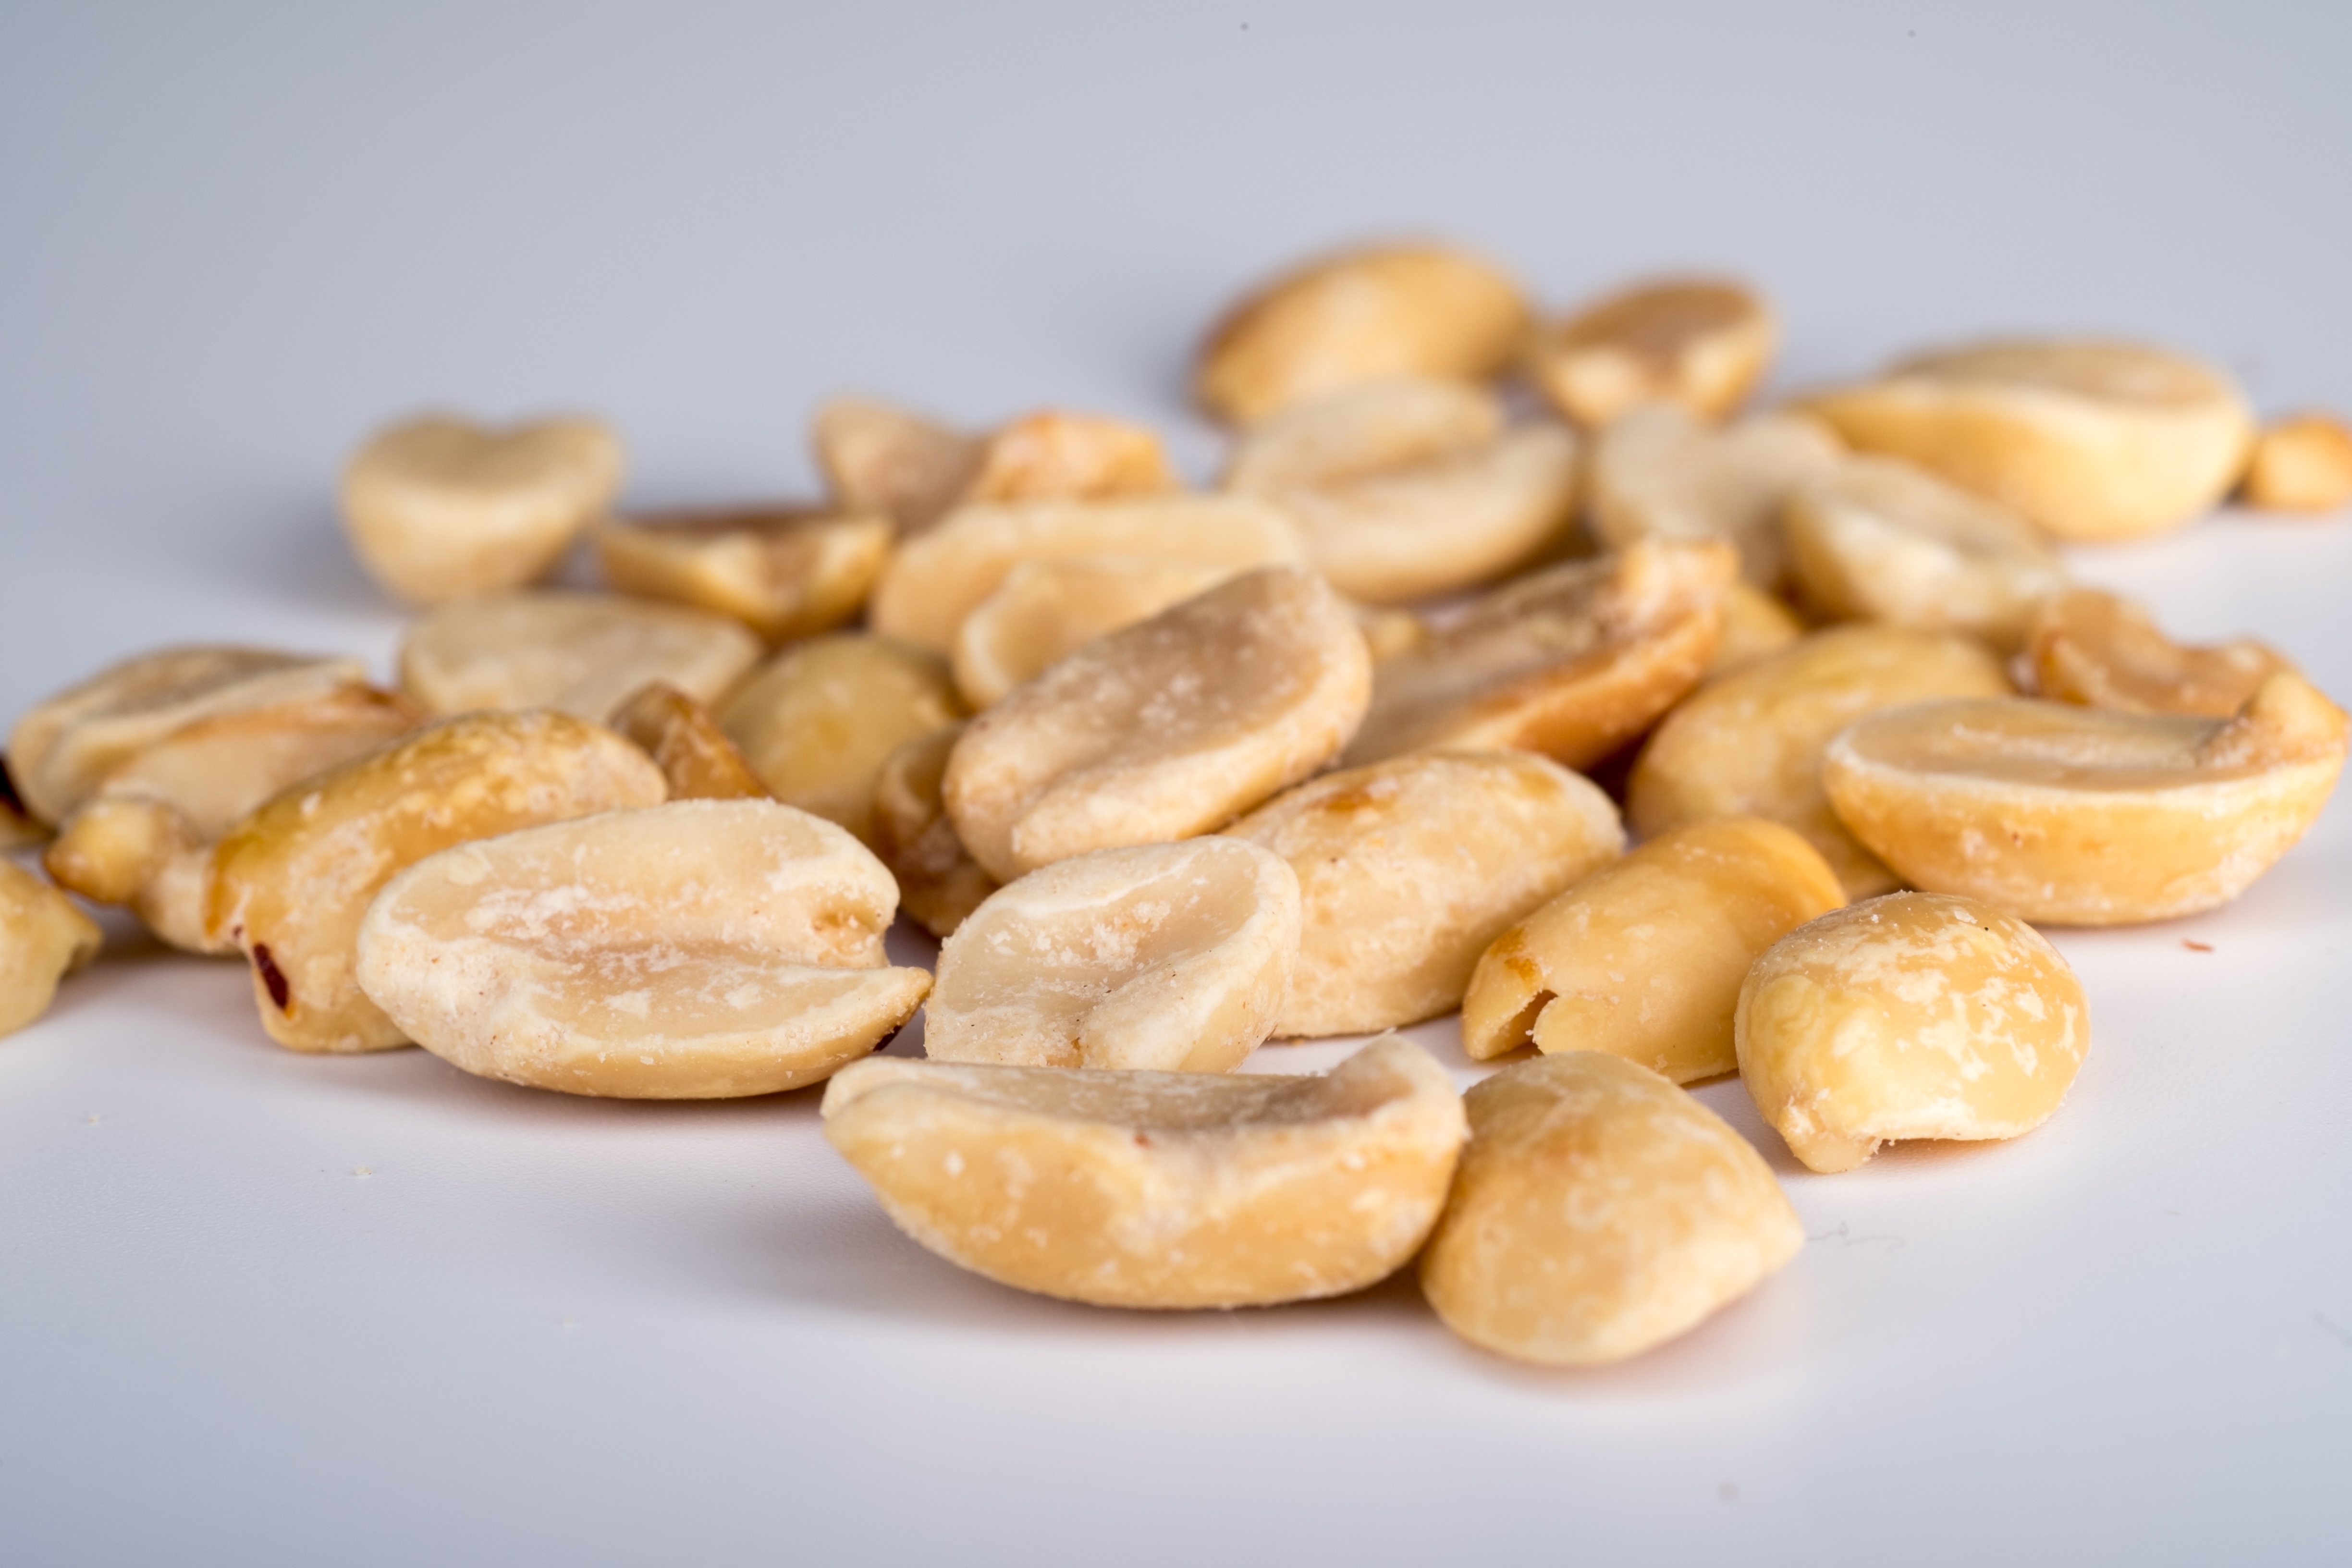
plant, grain, fruit, dish, food, produce, macro, handful, nut, closeup, breakfast, healthy, cuisine, delicious, health, nuts, use, cookies, nutrition, tasty, vegetarian, peanuts, healthy food, vitamins, healthy eating, organic, appetizing, nutritious, placer, flowering plant, useful, organic food, land plant, snack food, nuts seeds, superfud